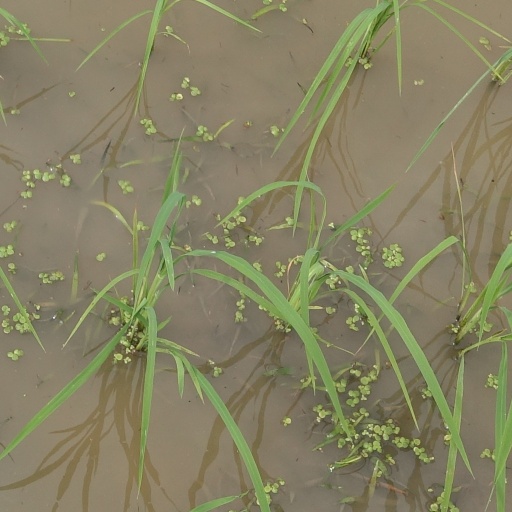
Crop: rice